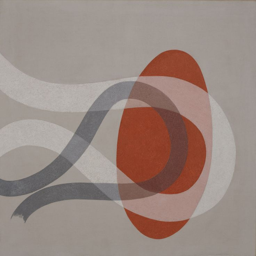
shaping up nicely : modernist work goes on show